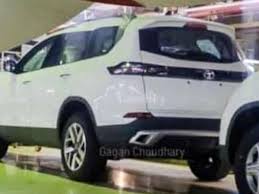
Label: noambulance